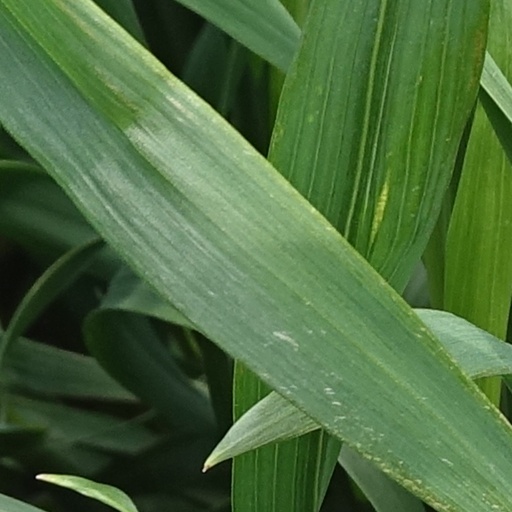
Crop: wheat